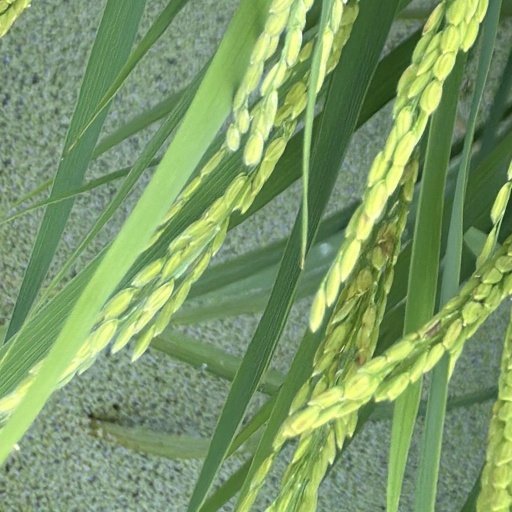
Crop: rice